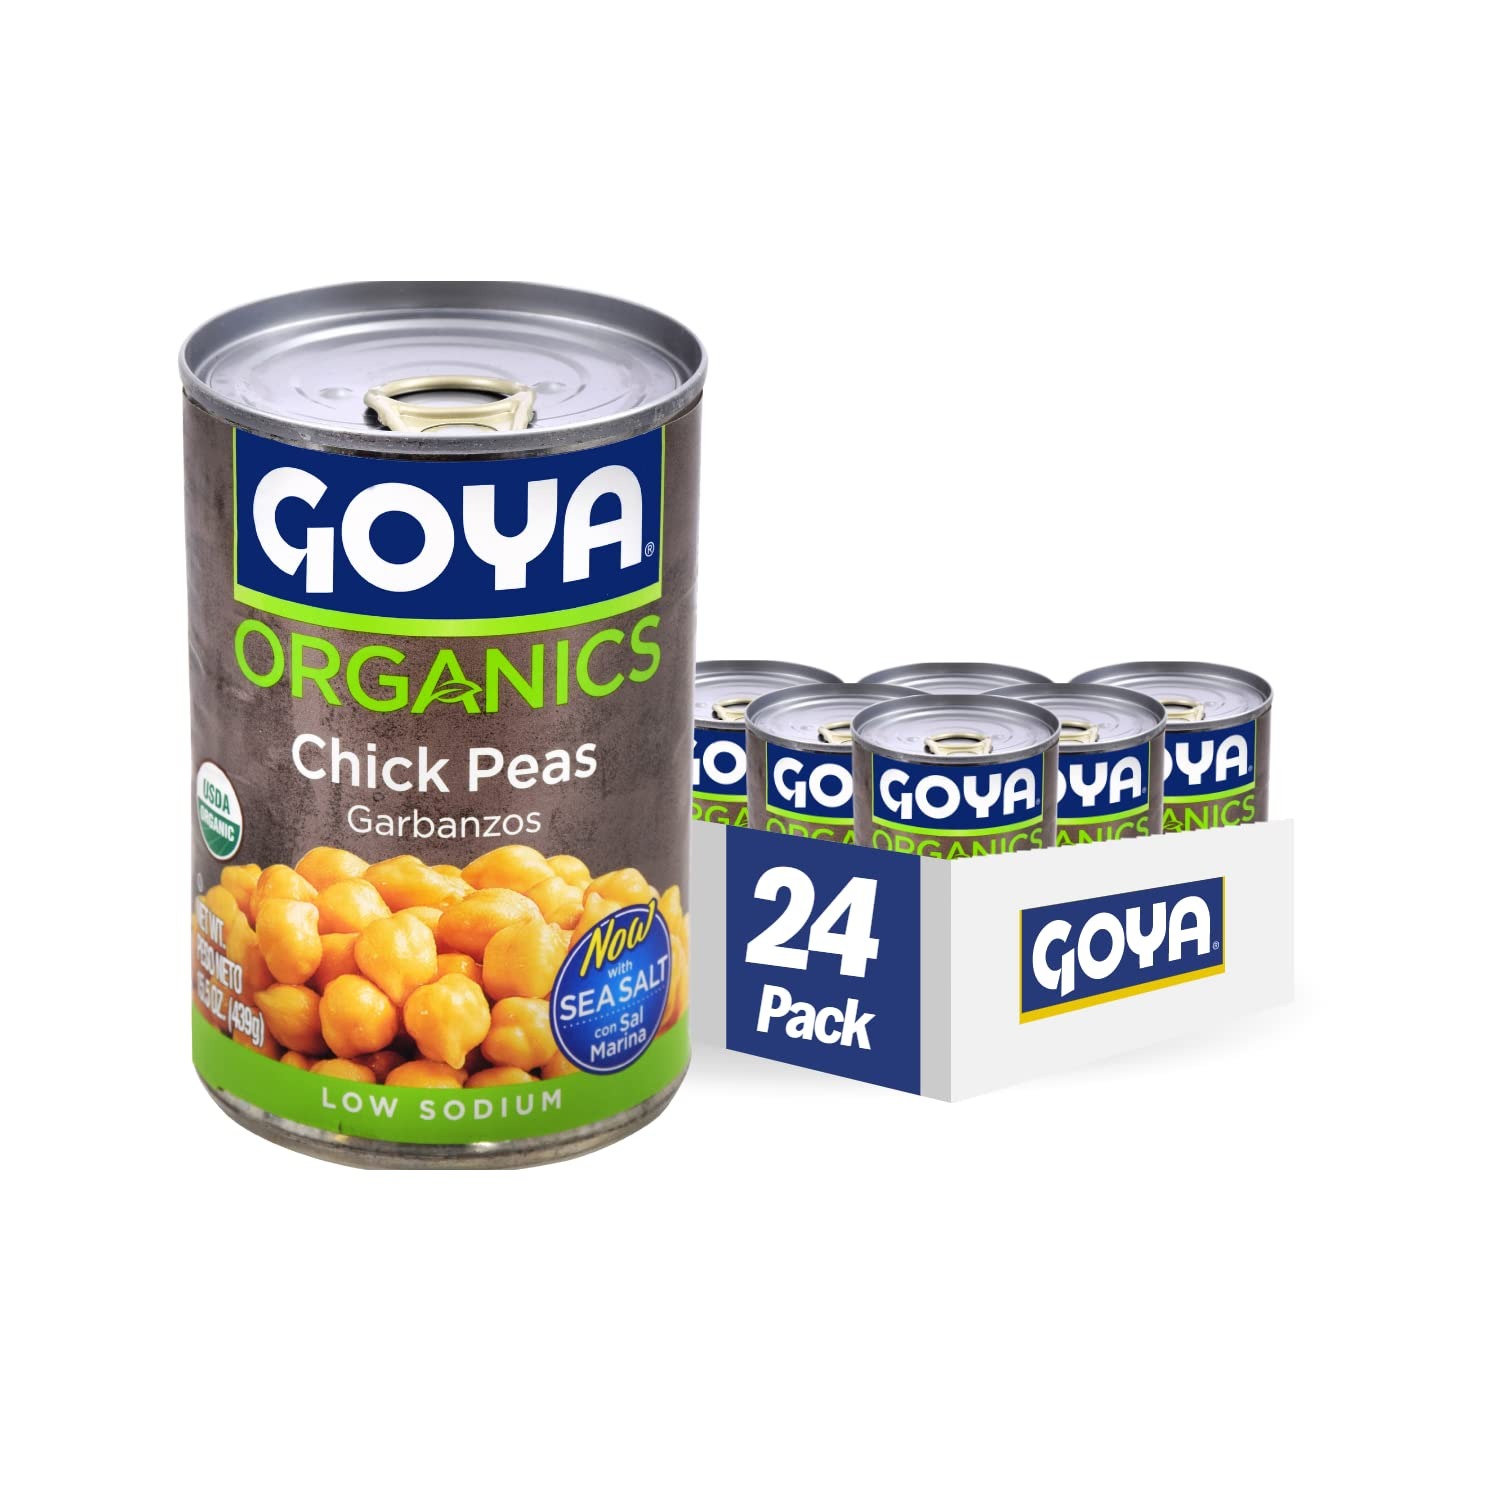
Item Name: Goya Foods Organic Chick Peas, Garbanzo Beans, 15.5 Ounce (Pack of 24)
Bullet Point 1: PLUMP, ORGANIC & SEASONED WITH SEA SALT | The GOYA Chick Peas you love now also come in Organic! These creamy garbanzo beans are perfectly whole and plump to bring out the best in every recipe
Bullet Point 2: EXCELLENT DIET COMPATIBILITY | 100% USDA Certified Organic. Gluten Free, Low Sodium, No Sugar Added, Soy Free, Low Fat, Saturated Fat Free, 0g Trans Fat, Cholesterol Free, Vegan and Kosher. Good Source of Fiber. Beans contain Protein. Not Bioengineered or Not a Bioengineered Food
Bullet Point 3: CONVENIENT | GOYA Organic Chick Peas are a perfect fit for a busy lifestyle. Use the Easy Open Lid, then season, heat and serve
Bullet Point 4: PREMIUM QUALITY | If it's Goya... it has to be good! | ¡Si es Goya... tiene que ser bueno!
Bullet Point 5: PACK OF 24: 15.5 OZ CANS | Enjoy GOYA's line of Organic Beans in single unit cans and multipacks on Amazon Fresh, Amazon Retail and Prime Pantry
Value: 372.0
Unit: Ounce

Price: 1.755